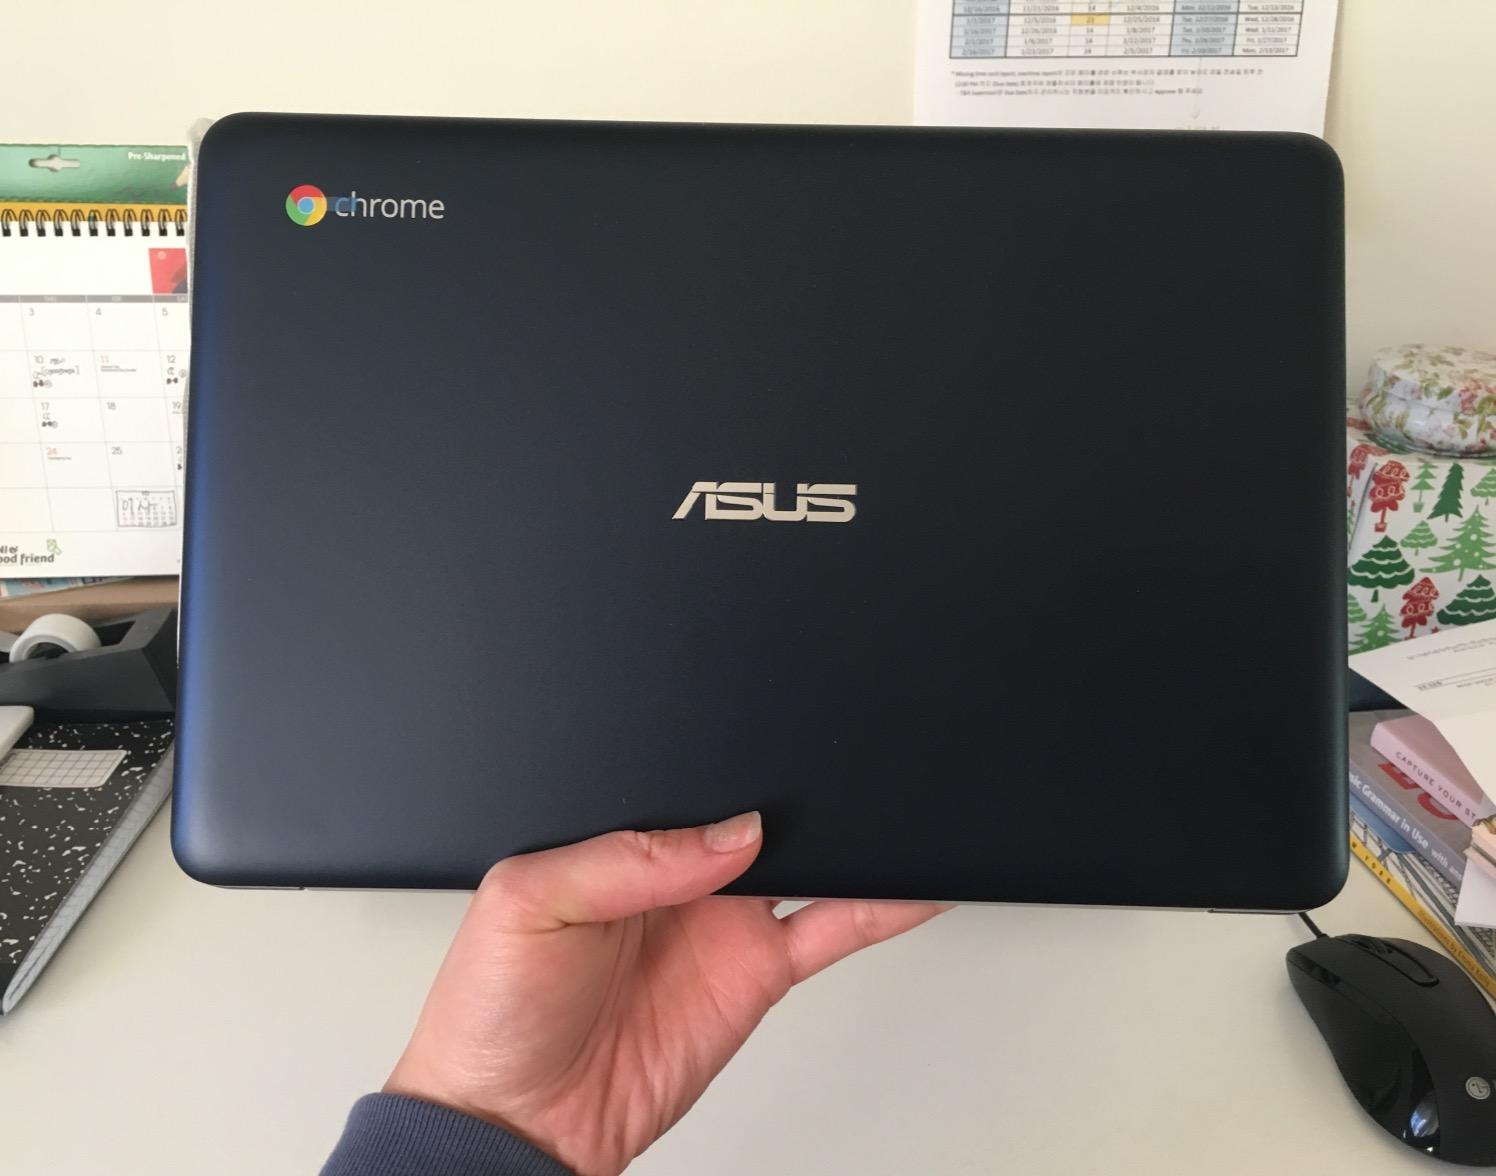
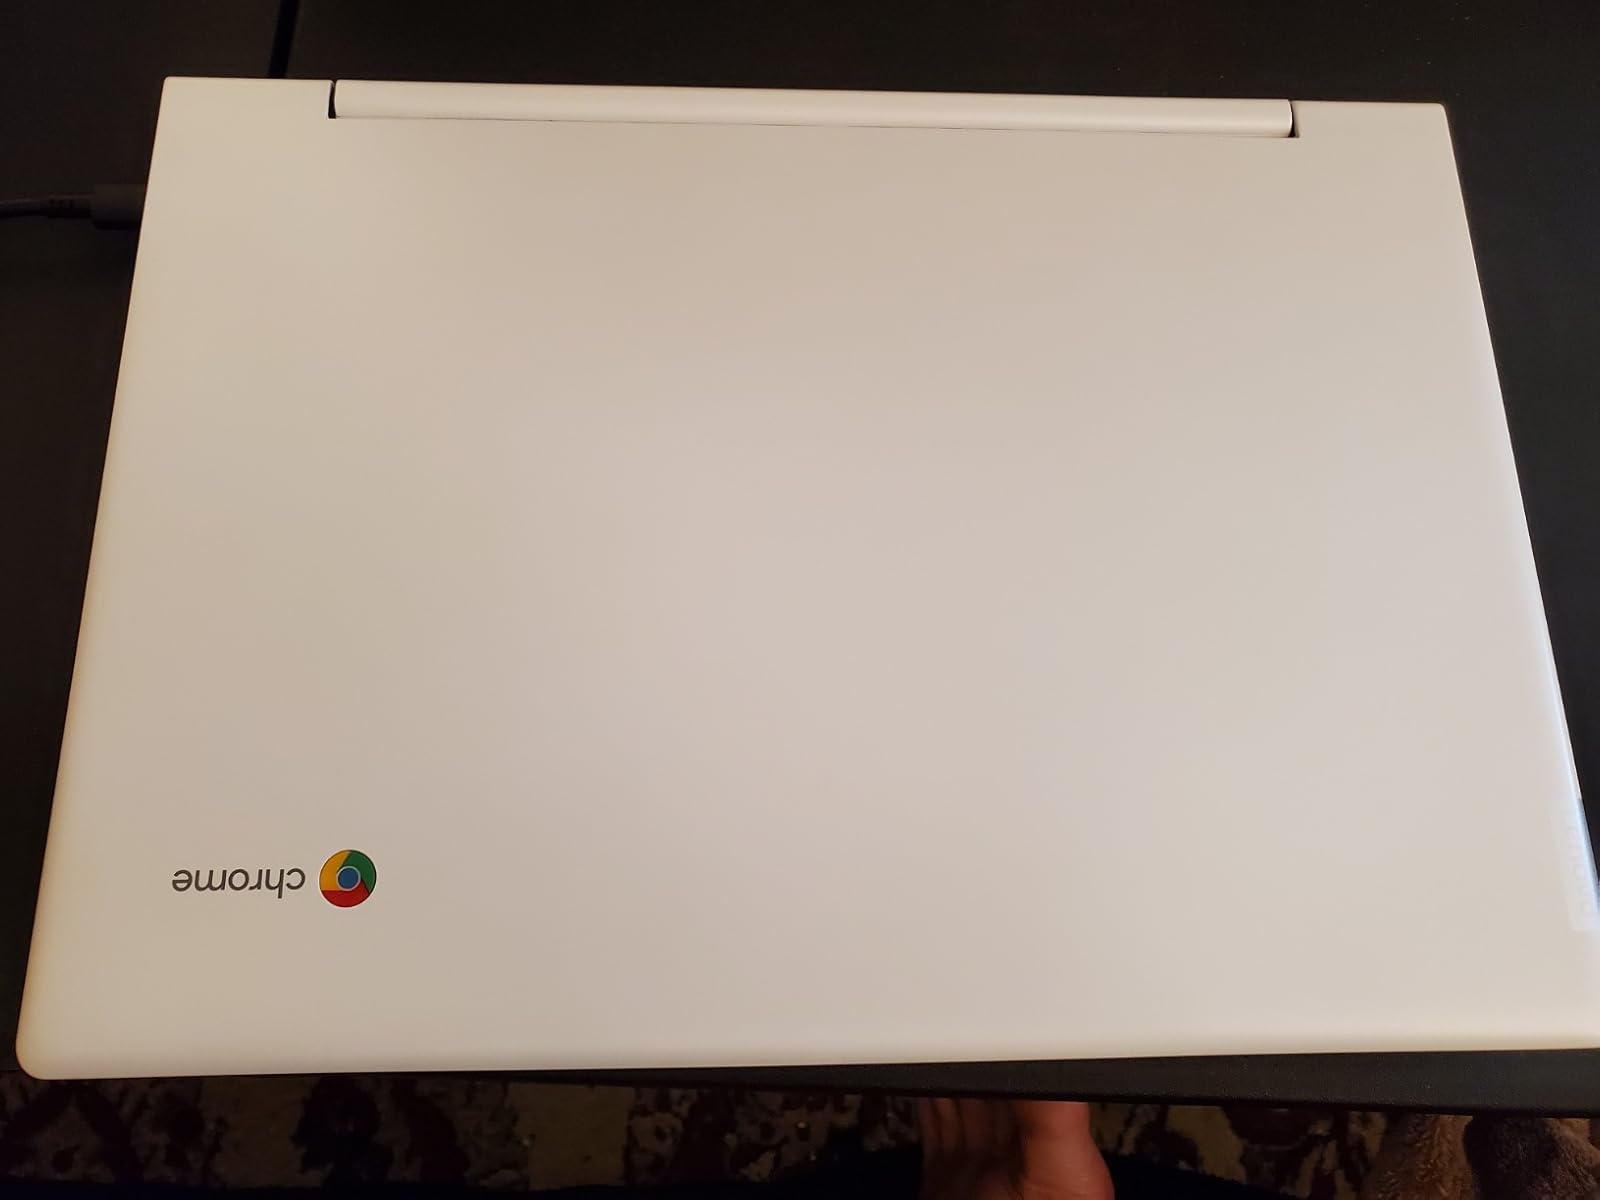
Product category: laptop
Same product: no